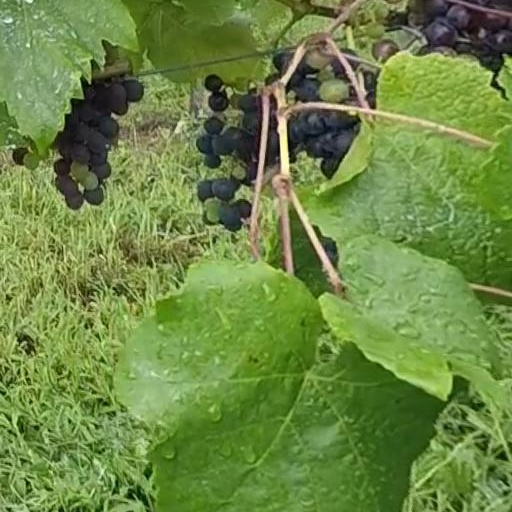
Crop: grape